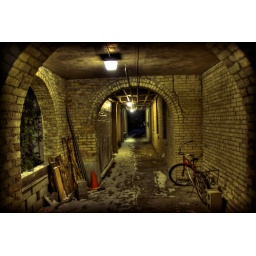
HDR photograph of a corridor underneath the Moreau Seminary building on Notre Dame Campus, I believe.